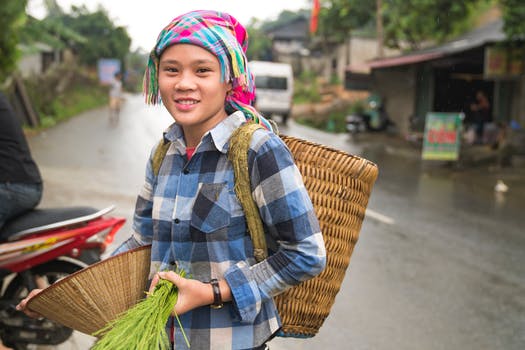
Label: No Watermark